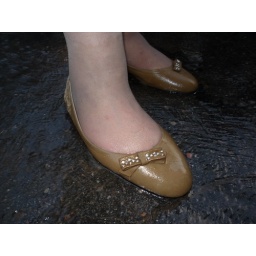
Playing in water, in office parking, in steaming water near draining pipe